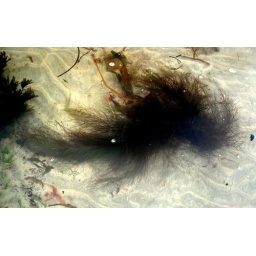
sea weed in water at beach muckross kilcar co donegal 10/7/10